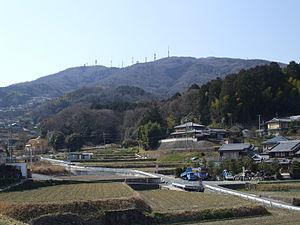
Le mont Ikoma est le sommet de la chaîne de petites montagnes qui sépare les préfectures d’Osaka et Nara au Japon. Il culmine à 642 mètres d'altitude.